Sri Jayawardenepura Kotte

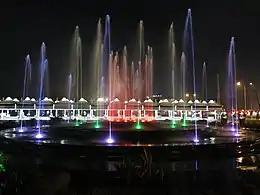
Diyatha Uyana

The only main railway station is at Nugegoda, on the Kelani Valley Line. Also at Nugegoda is the main bus terminus. There are subsidiary bus stands at Pita Kotte. This urban area is well served by buses and there is a CTB bus depot at Udahamulla.